The Pirates of Penzance

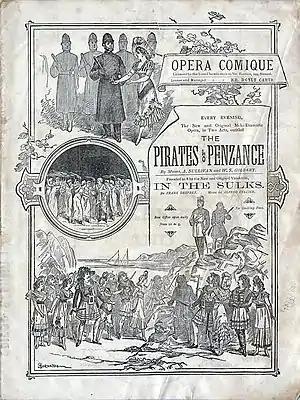
1881 programme cover

Because the work was premiered in three different places (the Paignton performance and the full productions in New York and London), there are more variations in the early libretto and score of "The Pirates of Penzance" than in other Gilbert and Sullivan works. Songs sent from New York to the D'Oyly Carte touring company in England for the Paignton premiere were then altered or omitted during Broadway rehearsals. Gilbert and Sullivan trimmed the work for the London premiere, and Gilbert made further alterations up to and including the 1908 Savoy revival. For example, early versions depicted the Pirate King as the servant of the pirate band, and the words of the opening chorus were, "Pour, O King, the pirate sherry". In the original New York production the revelation by Ruth that the pirates are "all noblemen who have gone wrong" prompted the following exchange (recalling a famous passage in "H.M.S. Pinafore"):